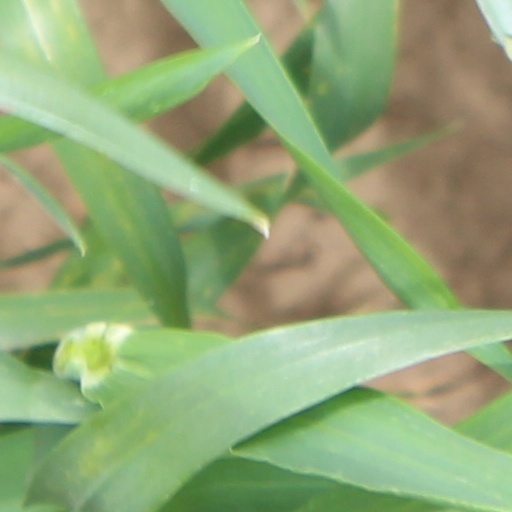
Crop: wheat